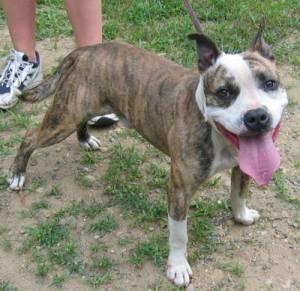
american pit bull terrier